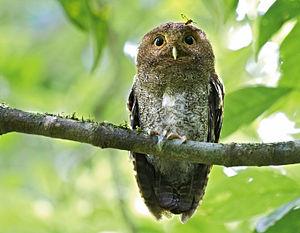
Le Petit-duc vermiculé est une espèce d'oiseaux de la famille des Strigidae.